Battle of Smolensk (1812)

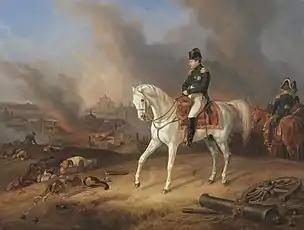
Napoleon before burning Smolensk. Oil on canvas by Albrecht Adam (1836)

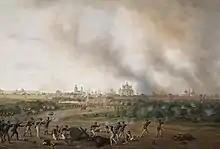
"Battle of Smolensk on 18 August 1812", by Albrecht Adam

Smolensk, a historic fortress city with a population of 12,600, resides along the primary Western route linking Warsaw to Moscow. Prior to the First Partition of Poland, it stood as a border town within the Russian Empire. The formidable Smolensk Kremlin, encompassed by 38 bastion towers and a sturdy stone wall, served as a significant stronghold. To the south, the River Dnieper flows adjacent to this fortified kremlin. Napoleon's anticipation presumed that the Russians would engage outside Smolensk to shield the city from potential destruction. (The Assumption Cathedral in Smolensk housed one of the most venerated icons of the Eastern Orthodox Church, Our Lady of Smolensk attributed to St Luke.) However, by August 16, French forces encountered a heavily fortified city defended by Bagration's troops. The defenses were further reinforced by the subsequent arrival of Barclay and the main Russian army.